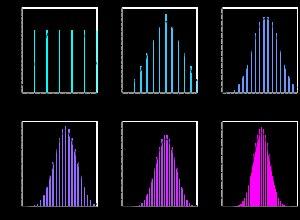
Le théorème central limite établit la convergence en loi de la somme d'une suite de variables aléatoires vers la loi normale. Intuitivement, ce résultat affirme qu'une somme de variables aléatoires identiques et indépendantes tend vers une variable aléatoire gaussienne.